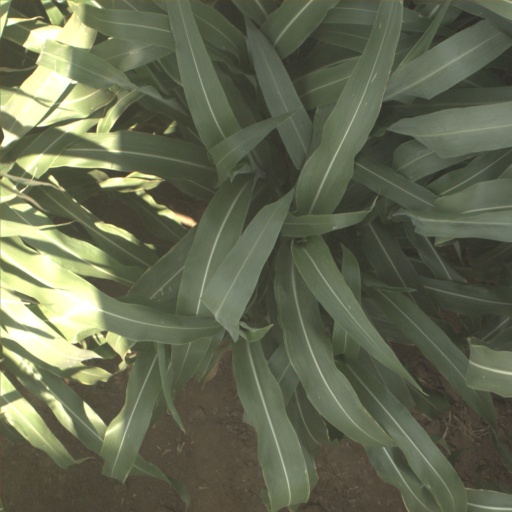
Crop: sorghum